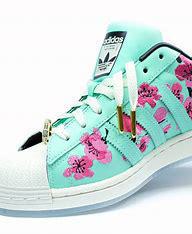
Brand: Adidas
Model: Arizona